Arjun Gill

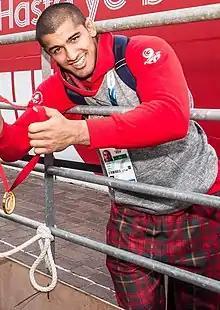
Arjun Gill (with a buzz cut), holding his gold medal he won at the 2014 Commonwealth Games

Arjun Gill (born November 6, 1991) is a wrestler competing for Canada. He won a gold medal in the 97 kg freestyle at the 2014 Commonwealth Games in Glasgow. The following year on home soil, Gill won silver at the 2015 Pan American Games in Toronto.